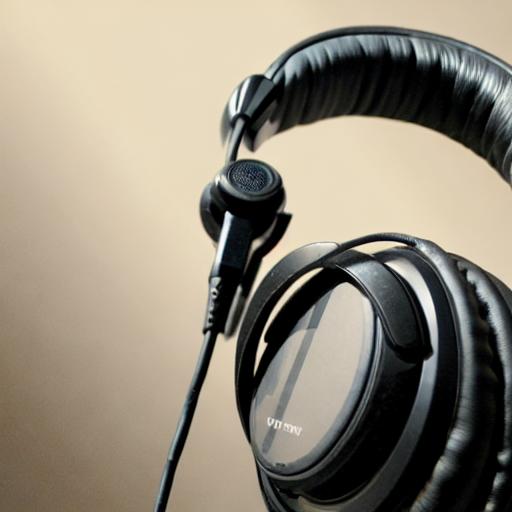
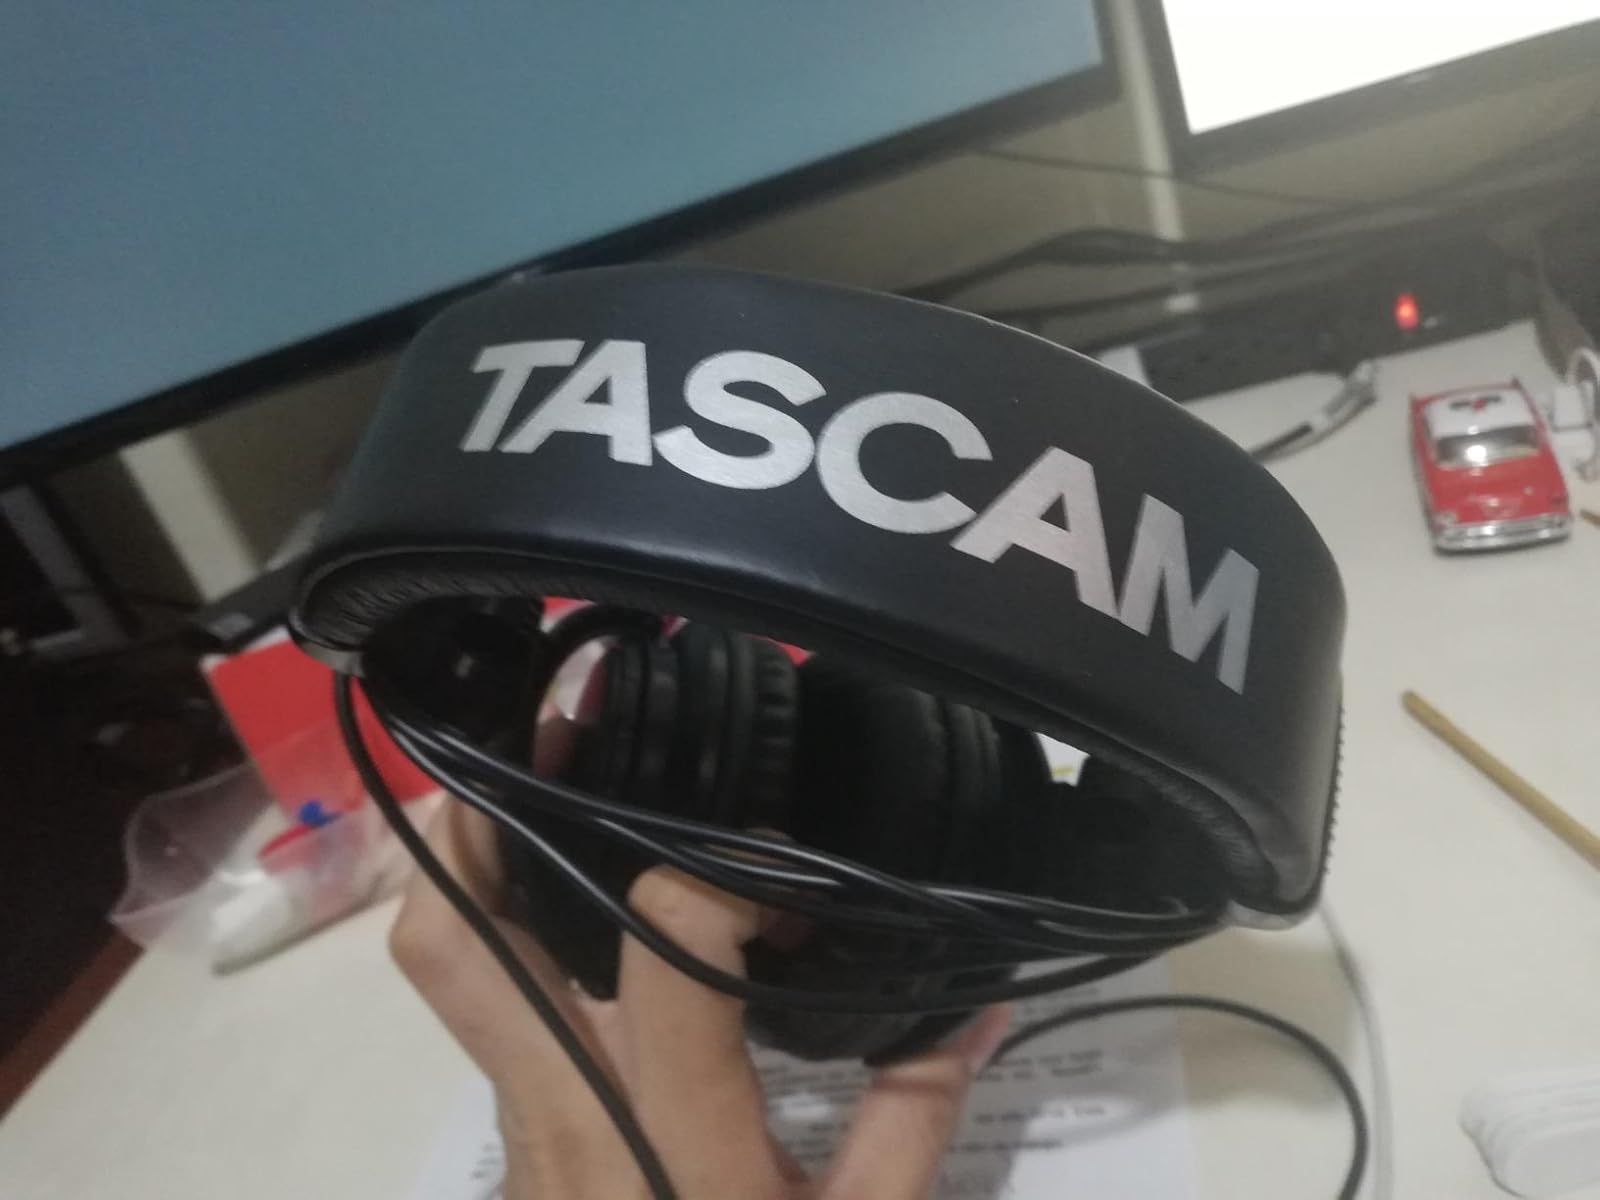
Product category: headphones
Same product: no